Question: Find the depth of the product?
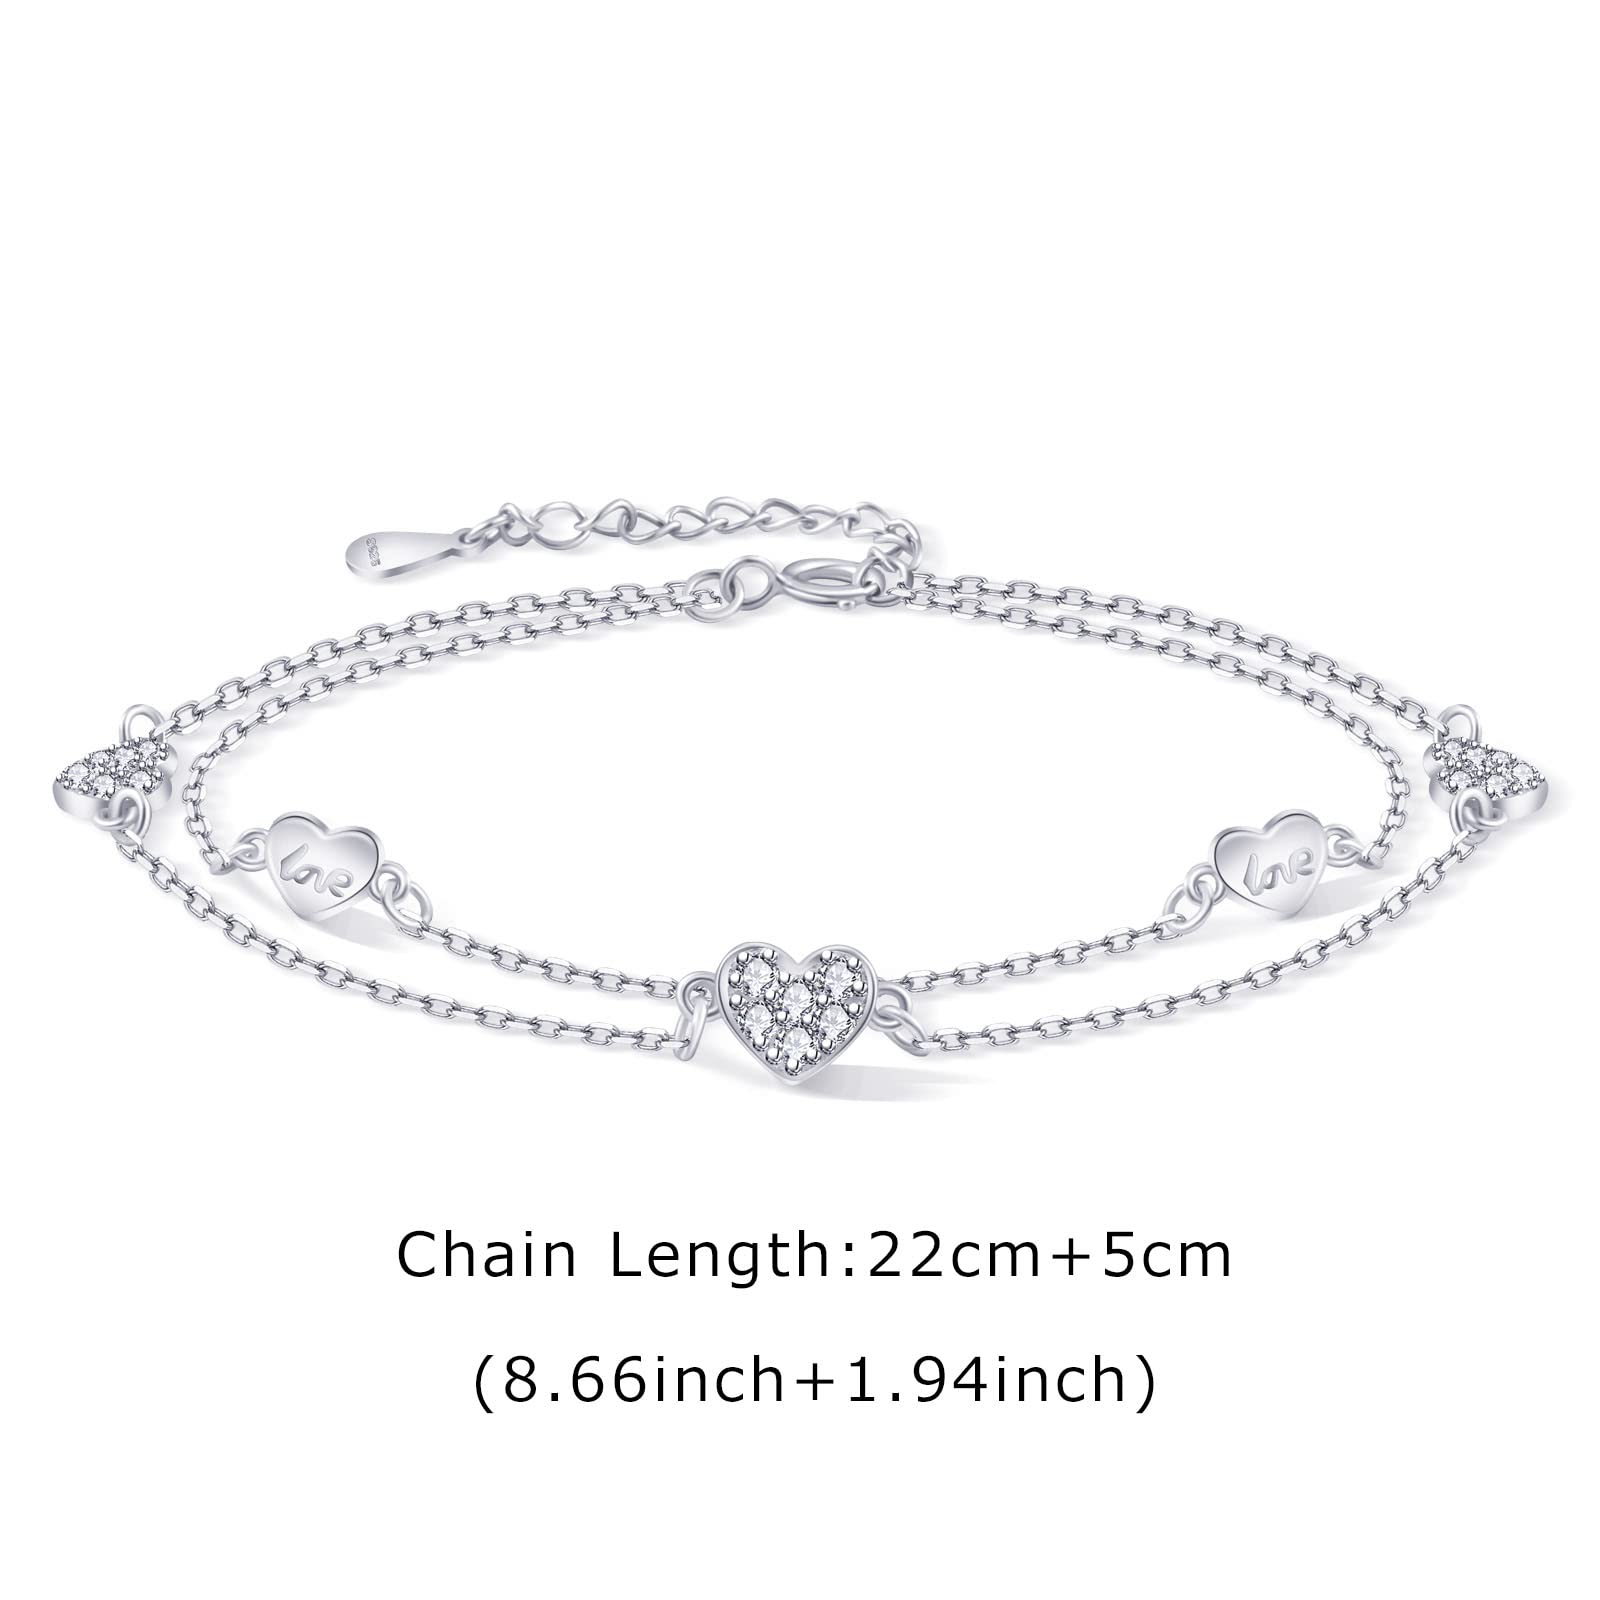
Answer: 22.0 centimetre